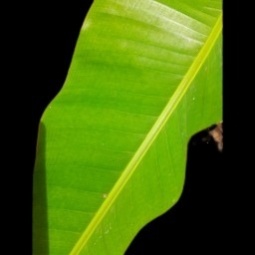
Label: Healthy